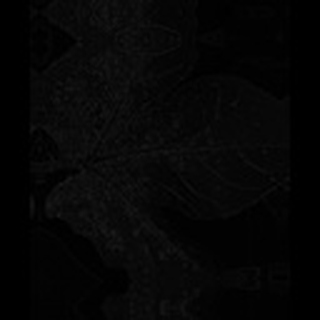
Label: cotton_aphids